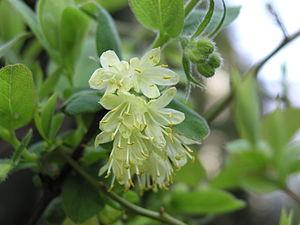
Le chèvrefeuille bleu, également appelé camérisier bleu au Québec ou encore haskap en anglais, est une espèce de chèvrefeuille originaire des régions tempérées de l'hémisphère nord.